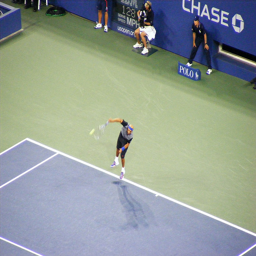
A man standing on a tennis court holding a racquet.
a man is swinging a tennis racket on a court
A man playing tennis is striking the ball.
a tennis match going on with the player returning the ball
A man hitting a tennis ball during a match.